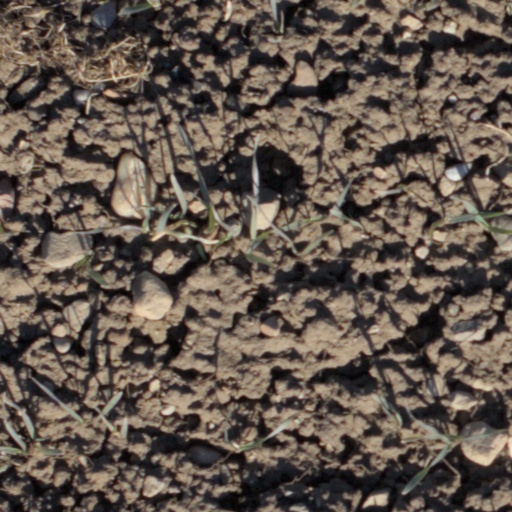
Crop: wheat